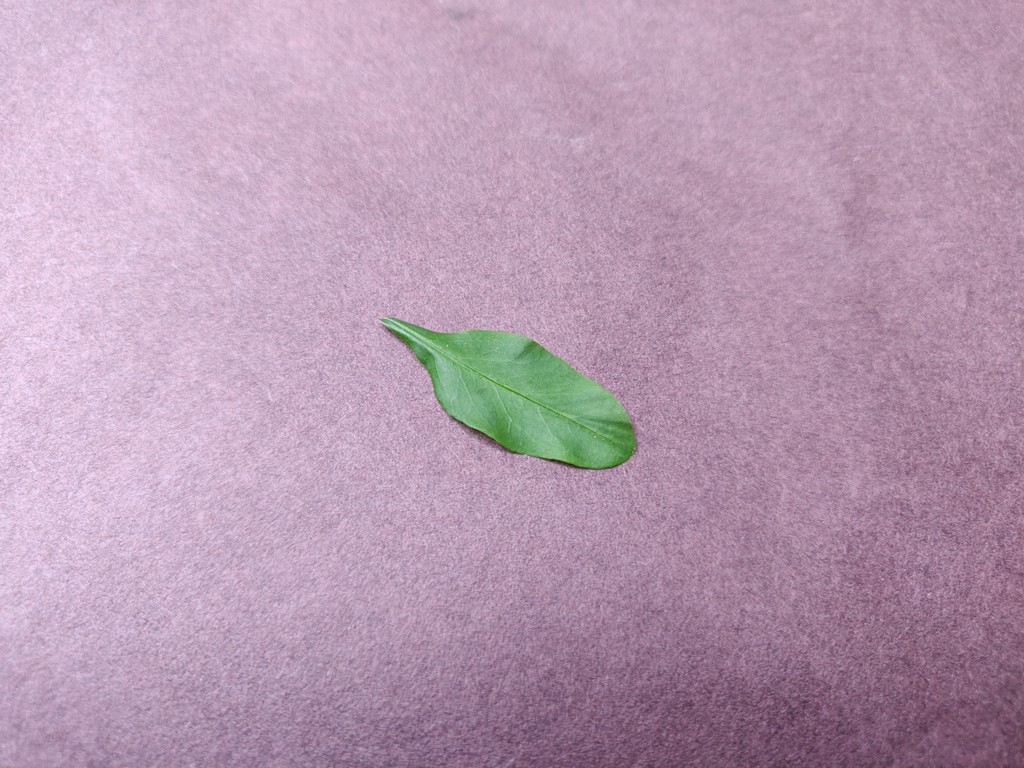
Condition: Healthy
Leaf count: single
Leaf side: front